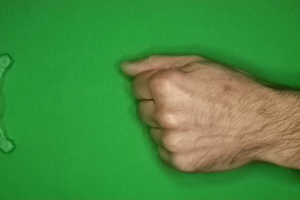
Label: rock